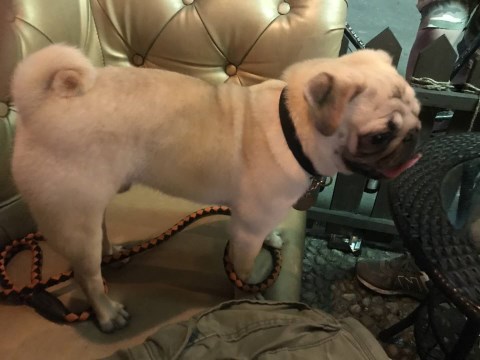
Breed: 798-n000130-pug